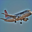
Label: airplane